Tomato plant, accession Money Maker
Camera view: tilt-top (135 deg); turntable rotation: 270 degrees
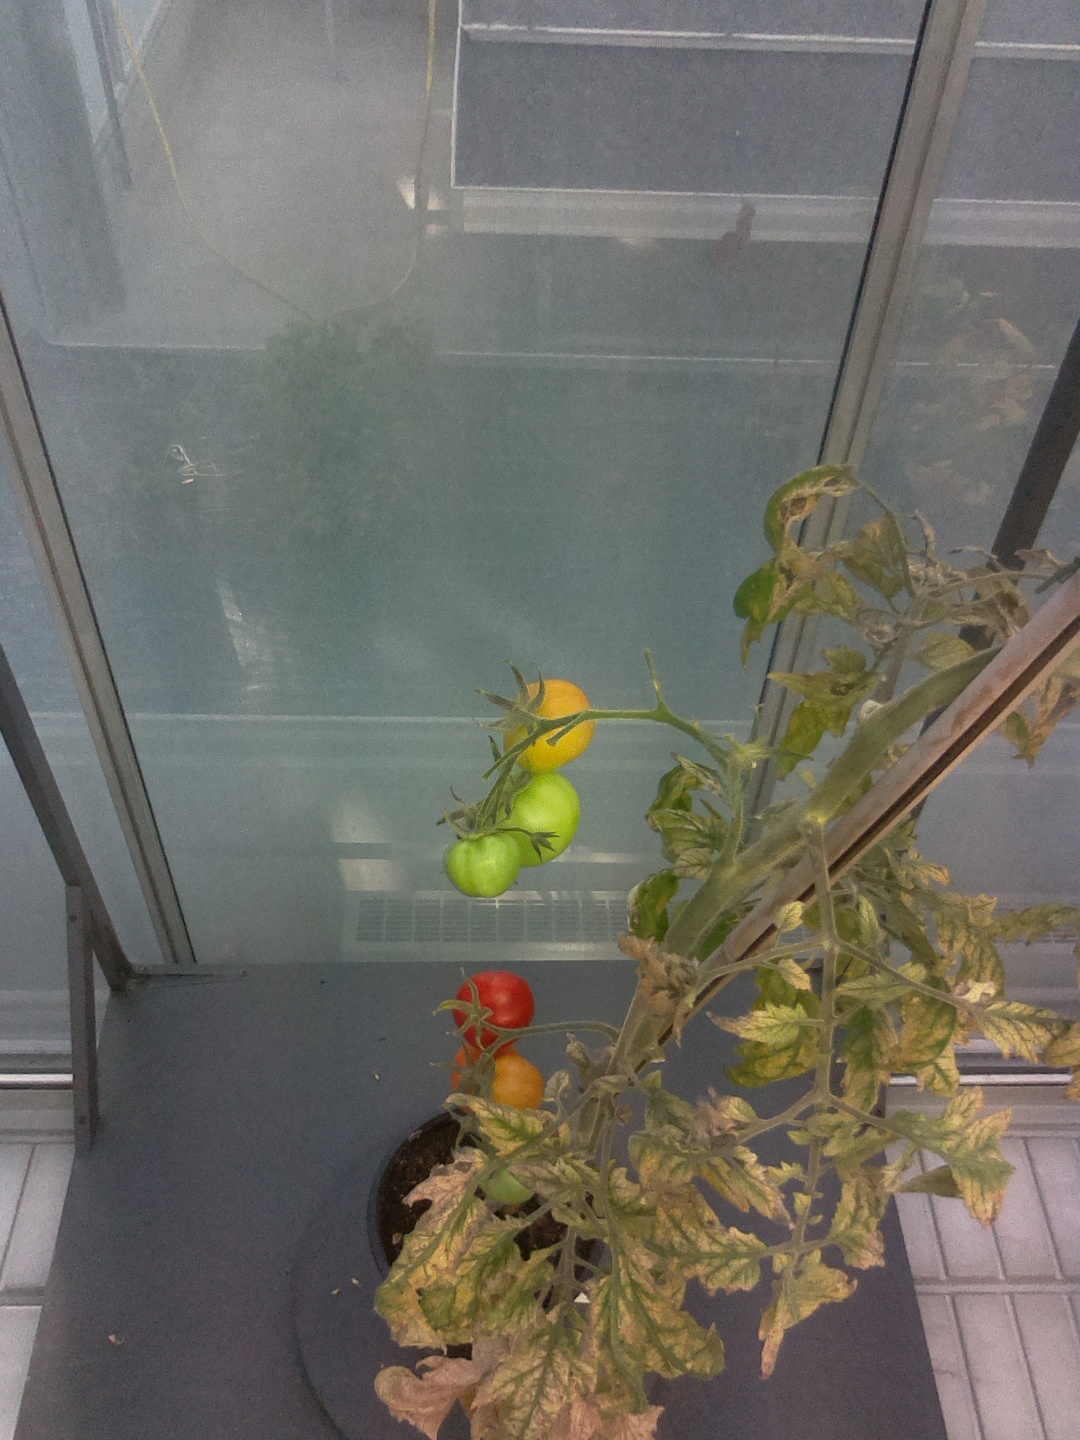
BBCH growth stage 85: 50%-60% of fruits show typical fully ripe color